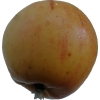
Label: apple